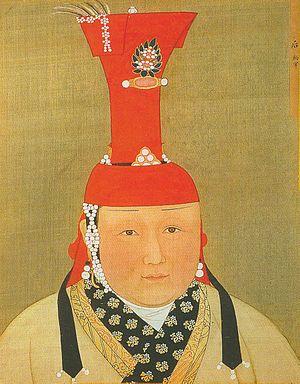
Nambui Khatan, est une khatun de la dynastie Yuan, elle est nommée à cette fonction par le Khagan, Kubilai Khan, à la mort de Chabi, en 1281. Elle est a son tour remplacée en 1294 par Bulugan